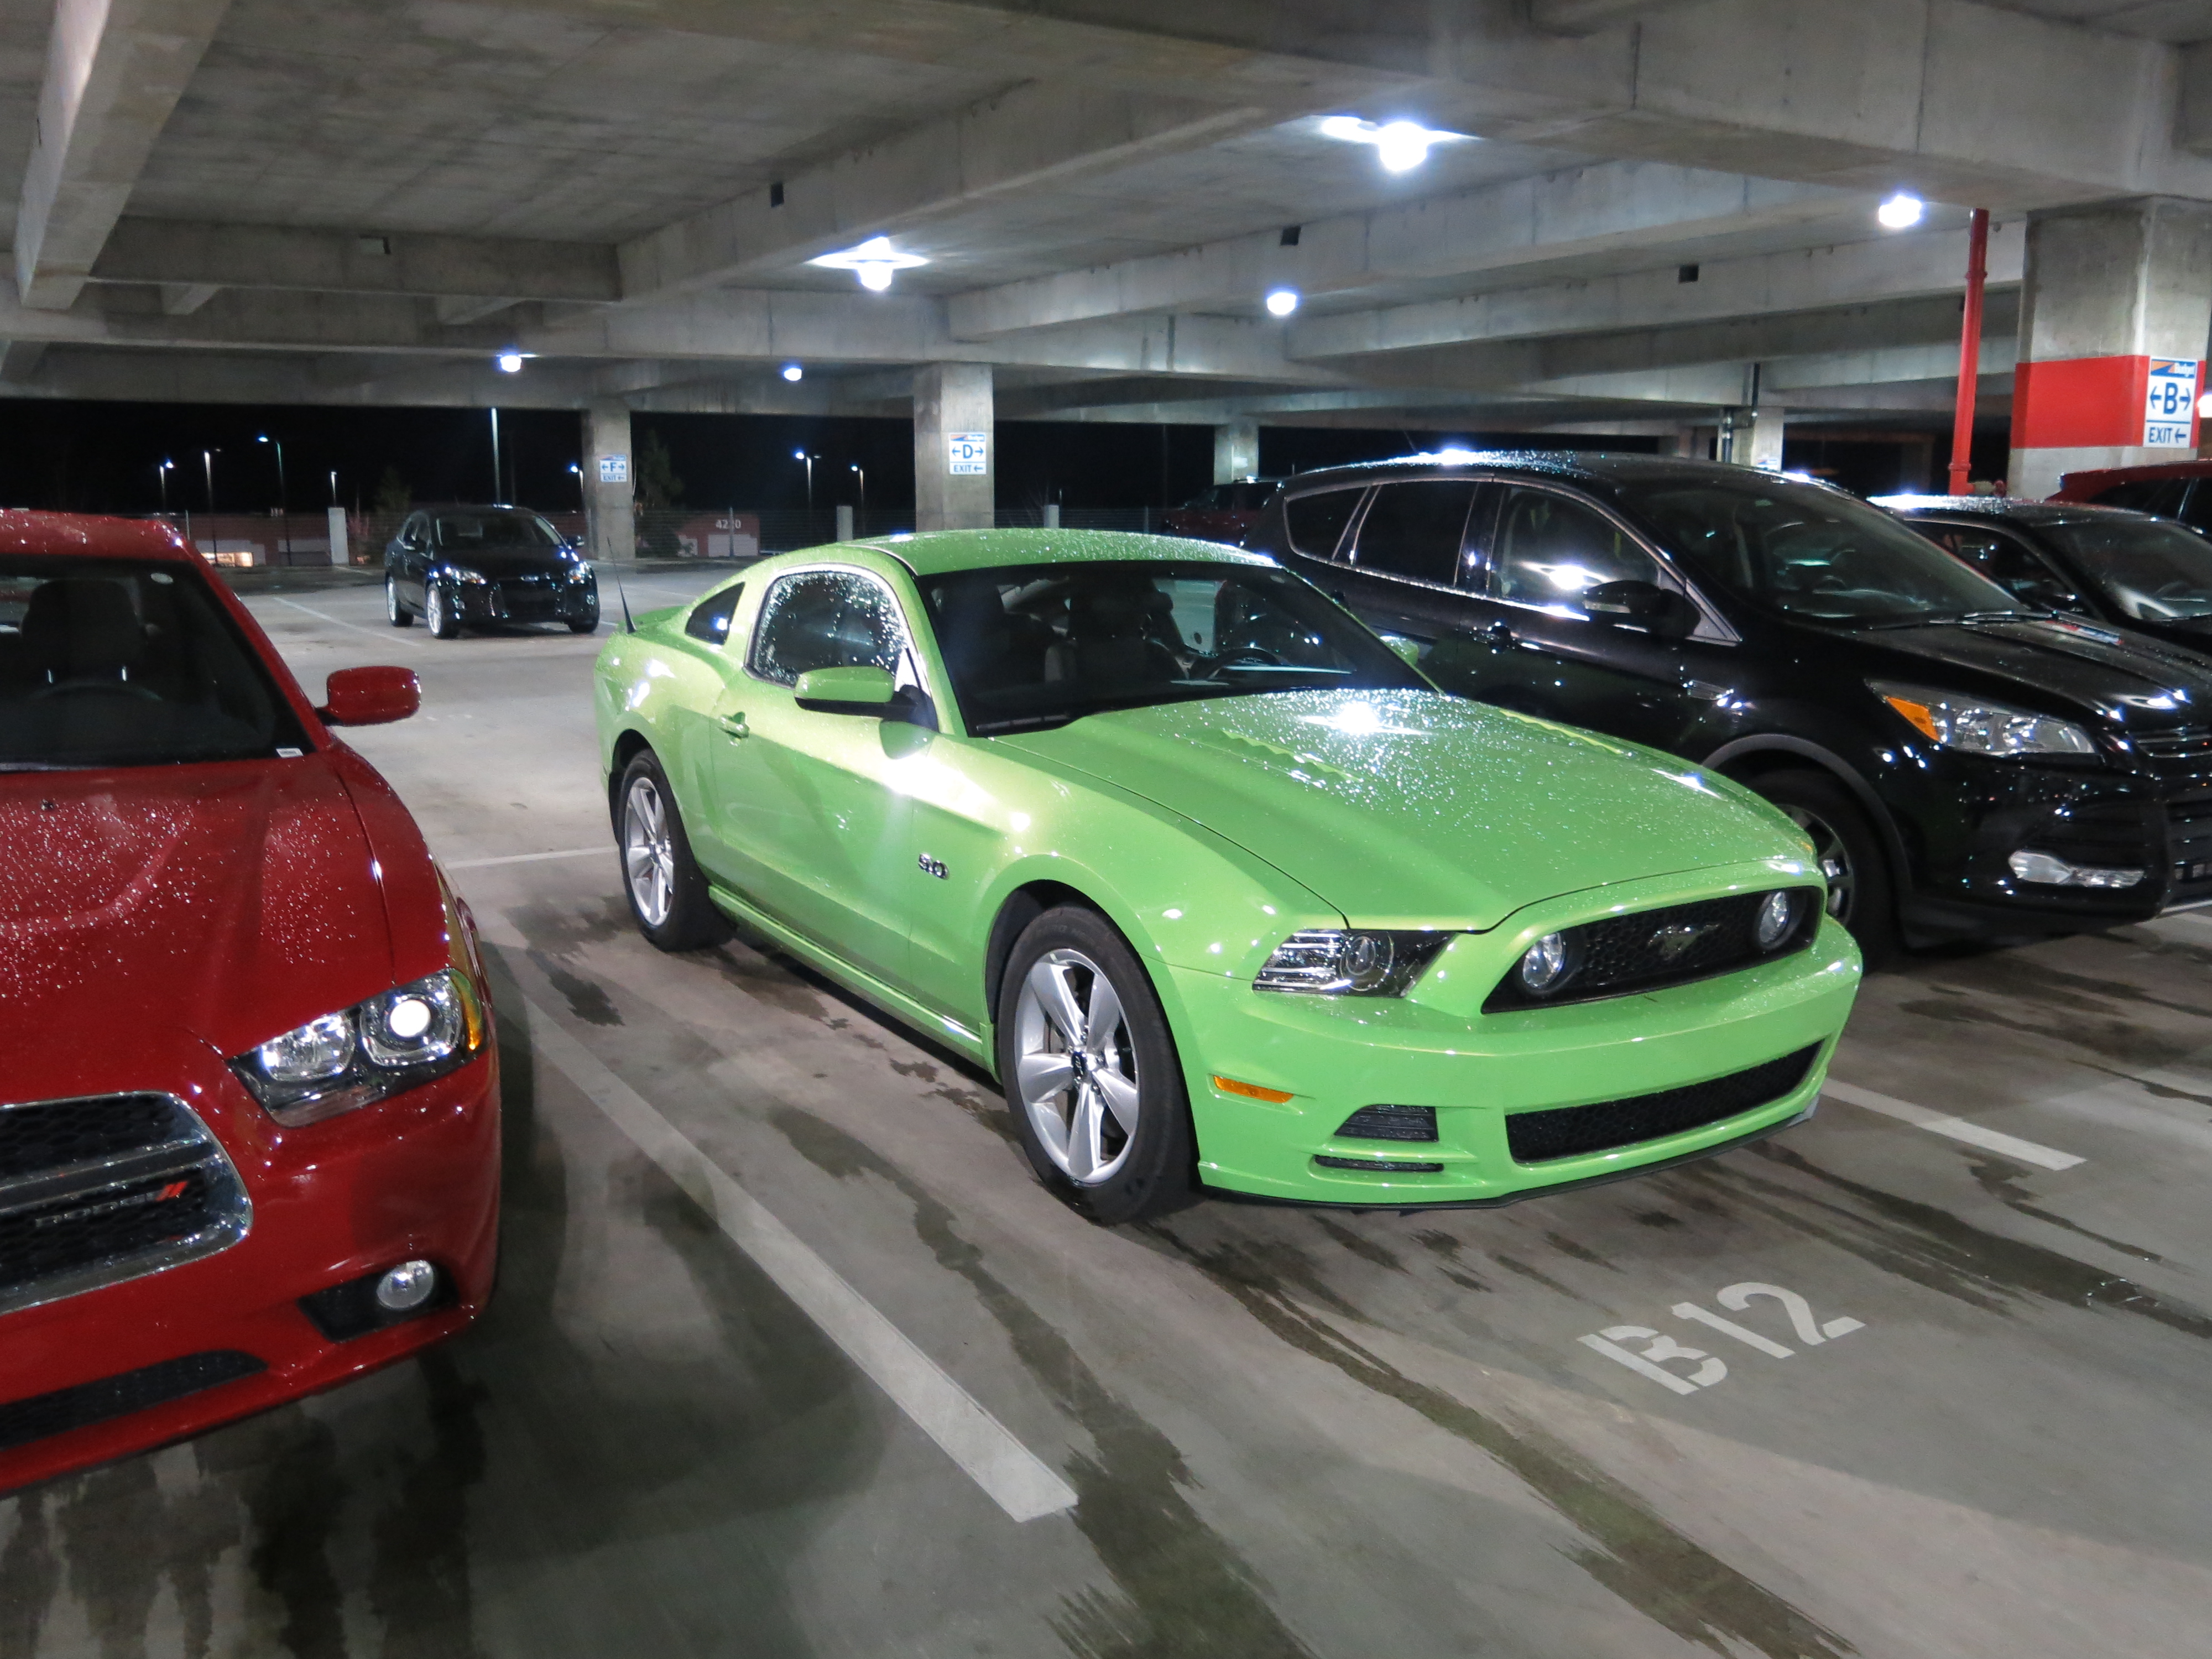
car, wheel, vehicle, weather, garage, classic car, bumper, muscle car, ford, performance, sedan, 50, mustang, v8, fordmustang, rentalcar, fomoco, b12, auto show, land vehicle, automobile make, automotive exterior, automotive design, performance car, stock car racing, full size car